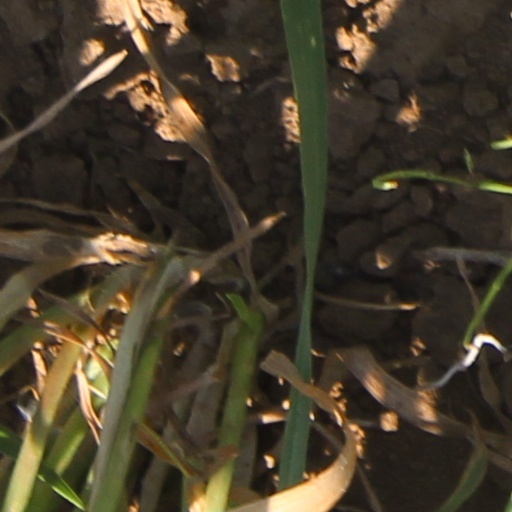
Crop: wheat